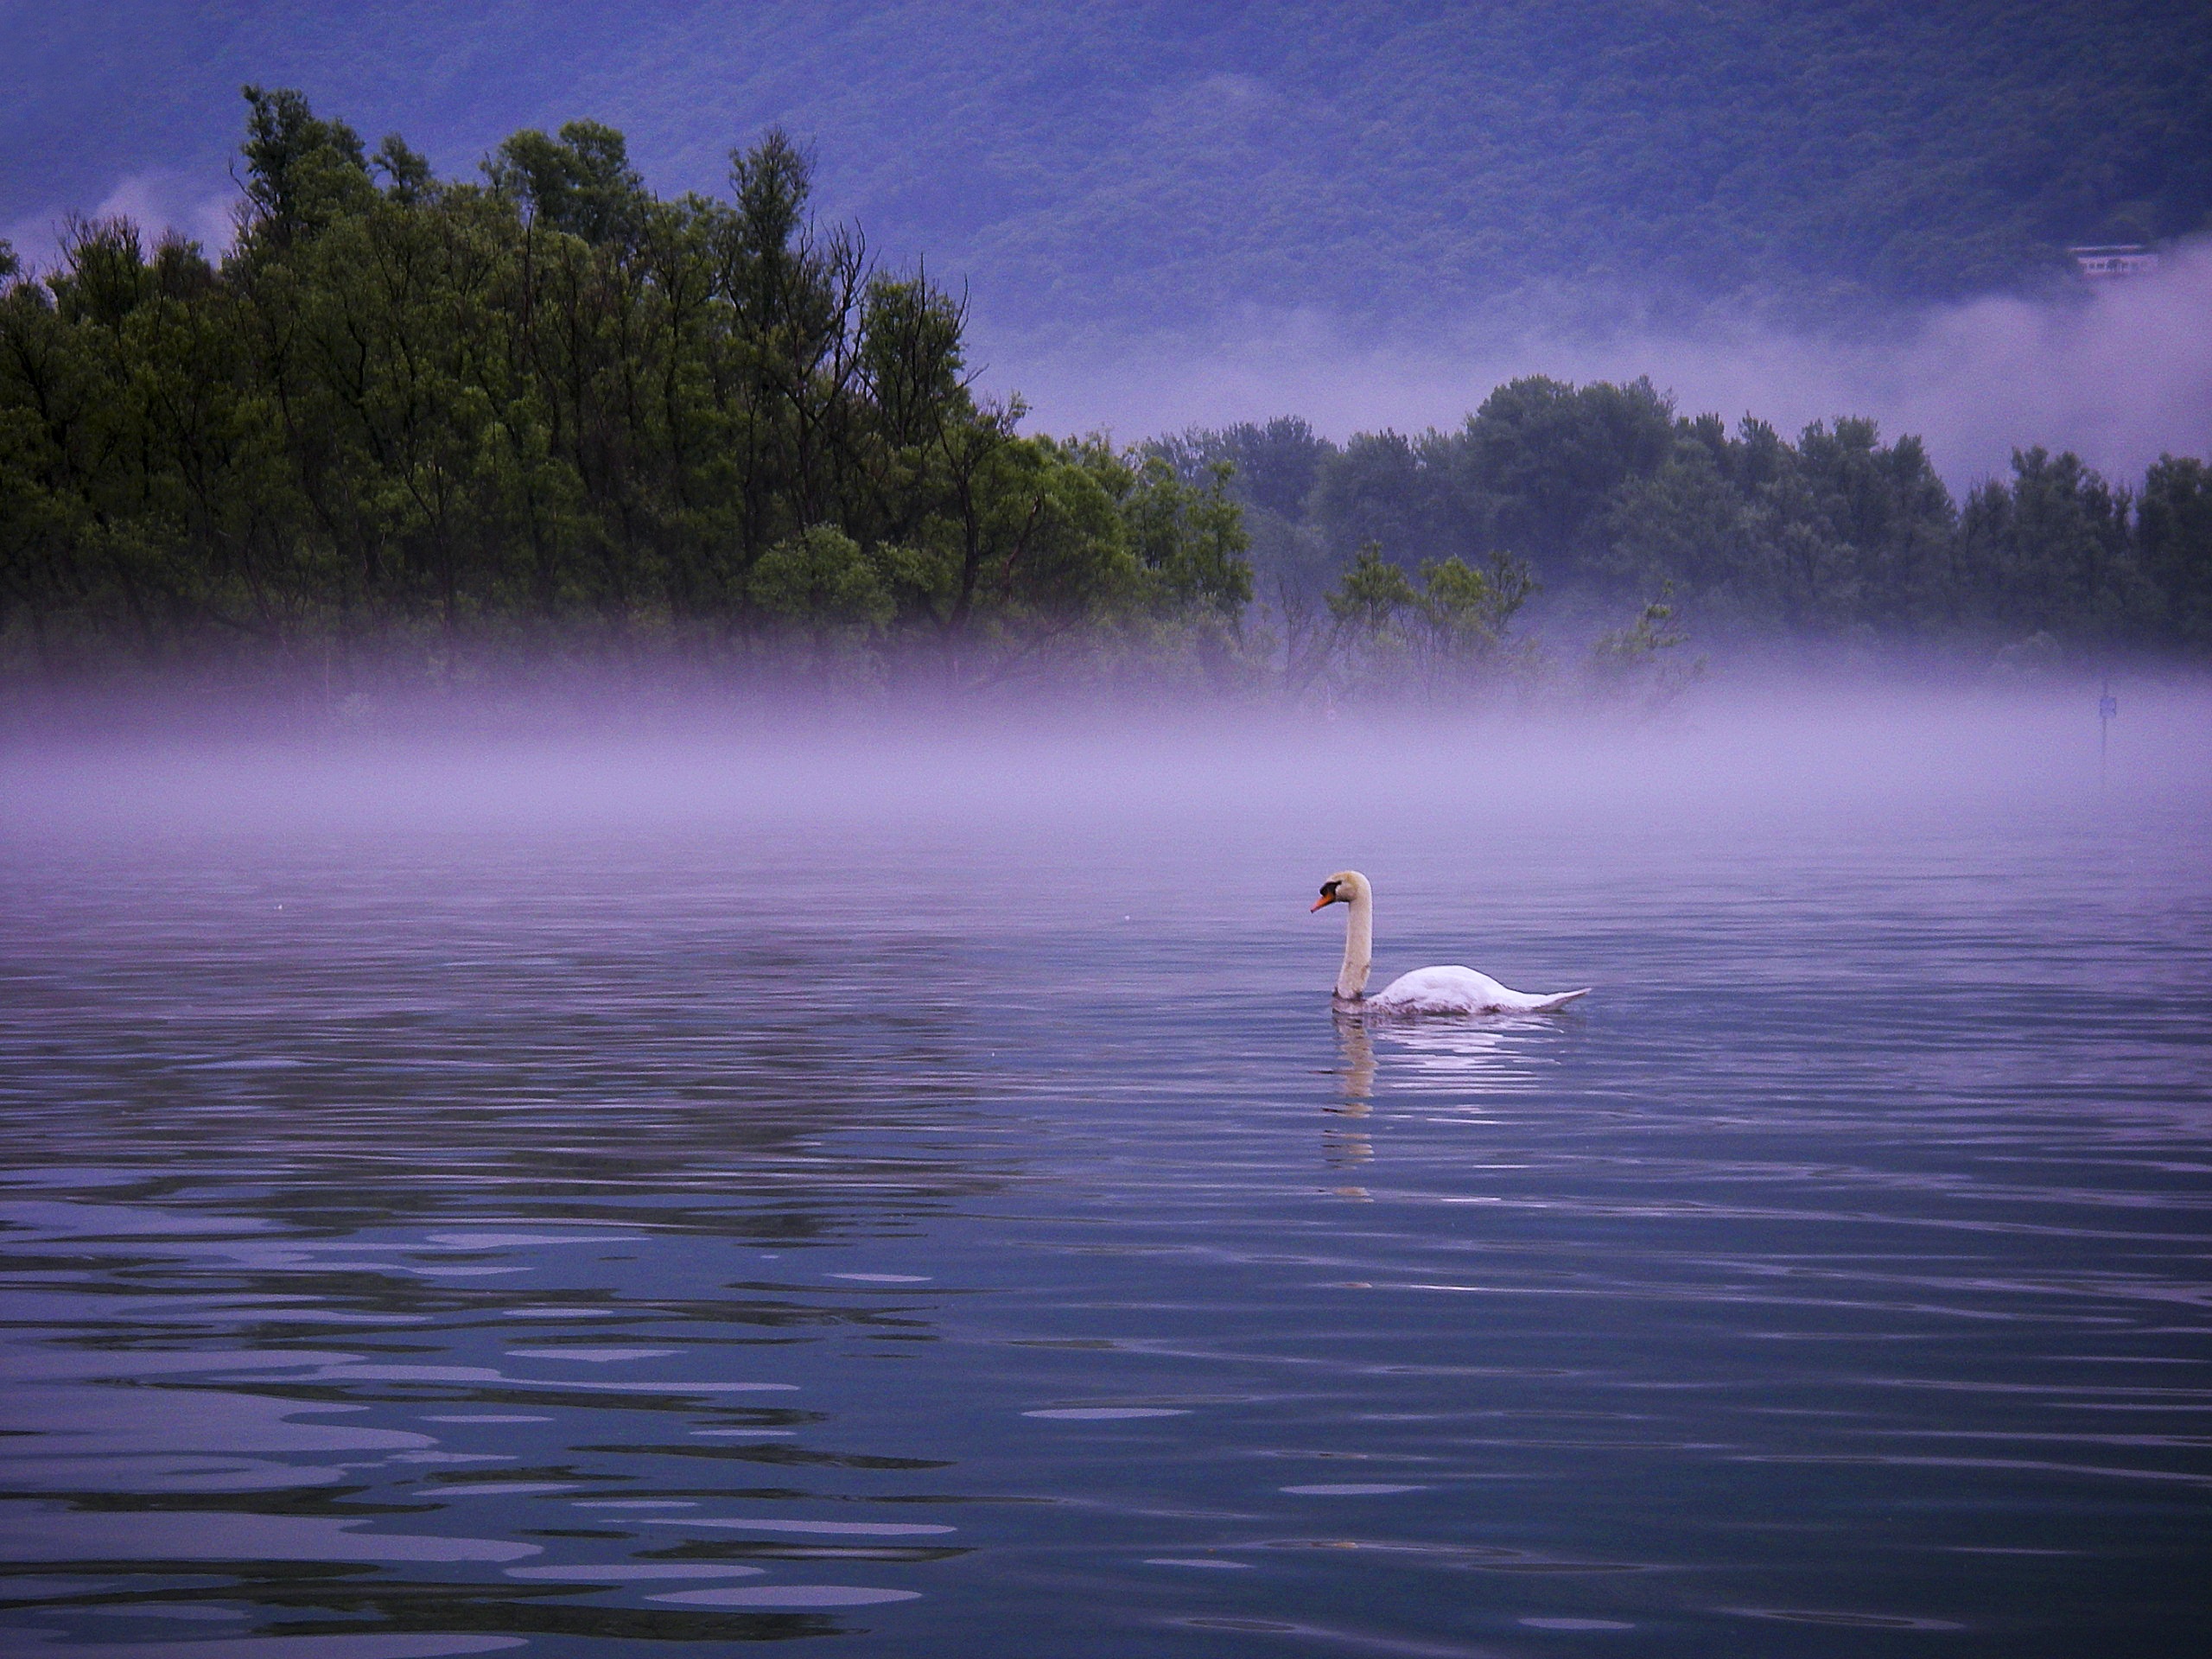
sea, water, nature, forest, bird, fog, white, morning, wave, lake, dawn, animal, alone, summer, green, reflection, holiday, lonely, feather, lakeside, plumage, swan, bank, swans, beautiful, elegant, bill, waters, water bird, animal world, mirroring, ticino, ground fog, white bird, lago maggiore, atmospheric phenomenon, ducks geese and swans